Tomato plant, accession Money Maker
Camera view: horizontal (90 deg, fisheye); turntable rotation: 120 degrees
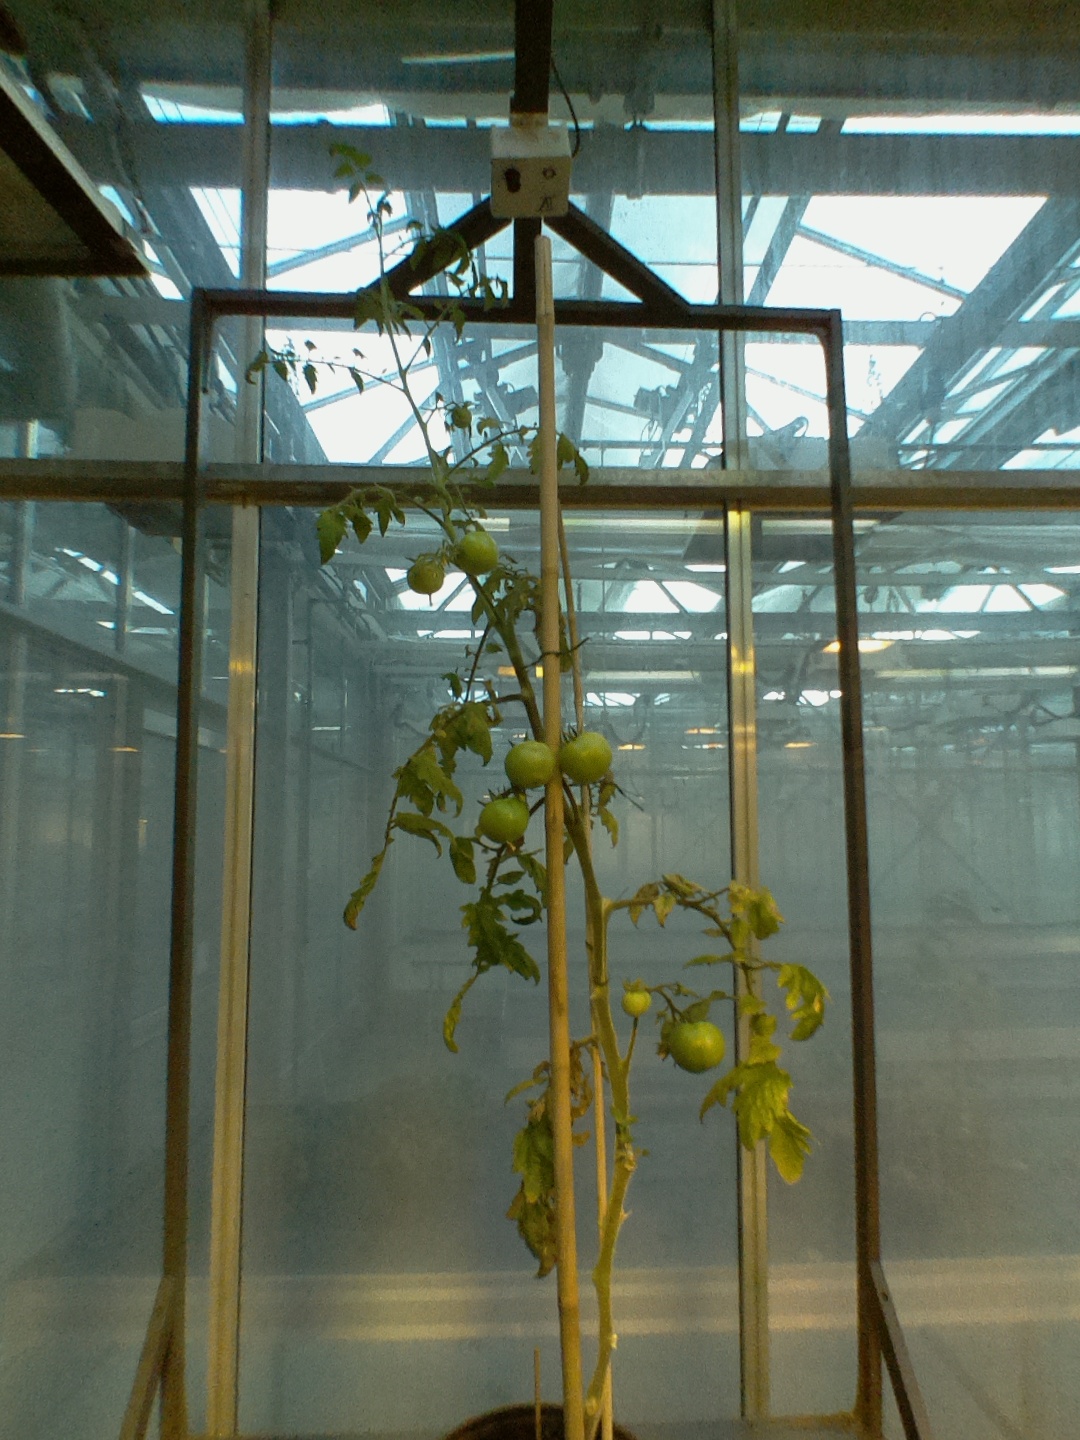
BBCH growth stage 77: 70%-80% of final fruit size